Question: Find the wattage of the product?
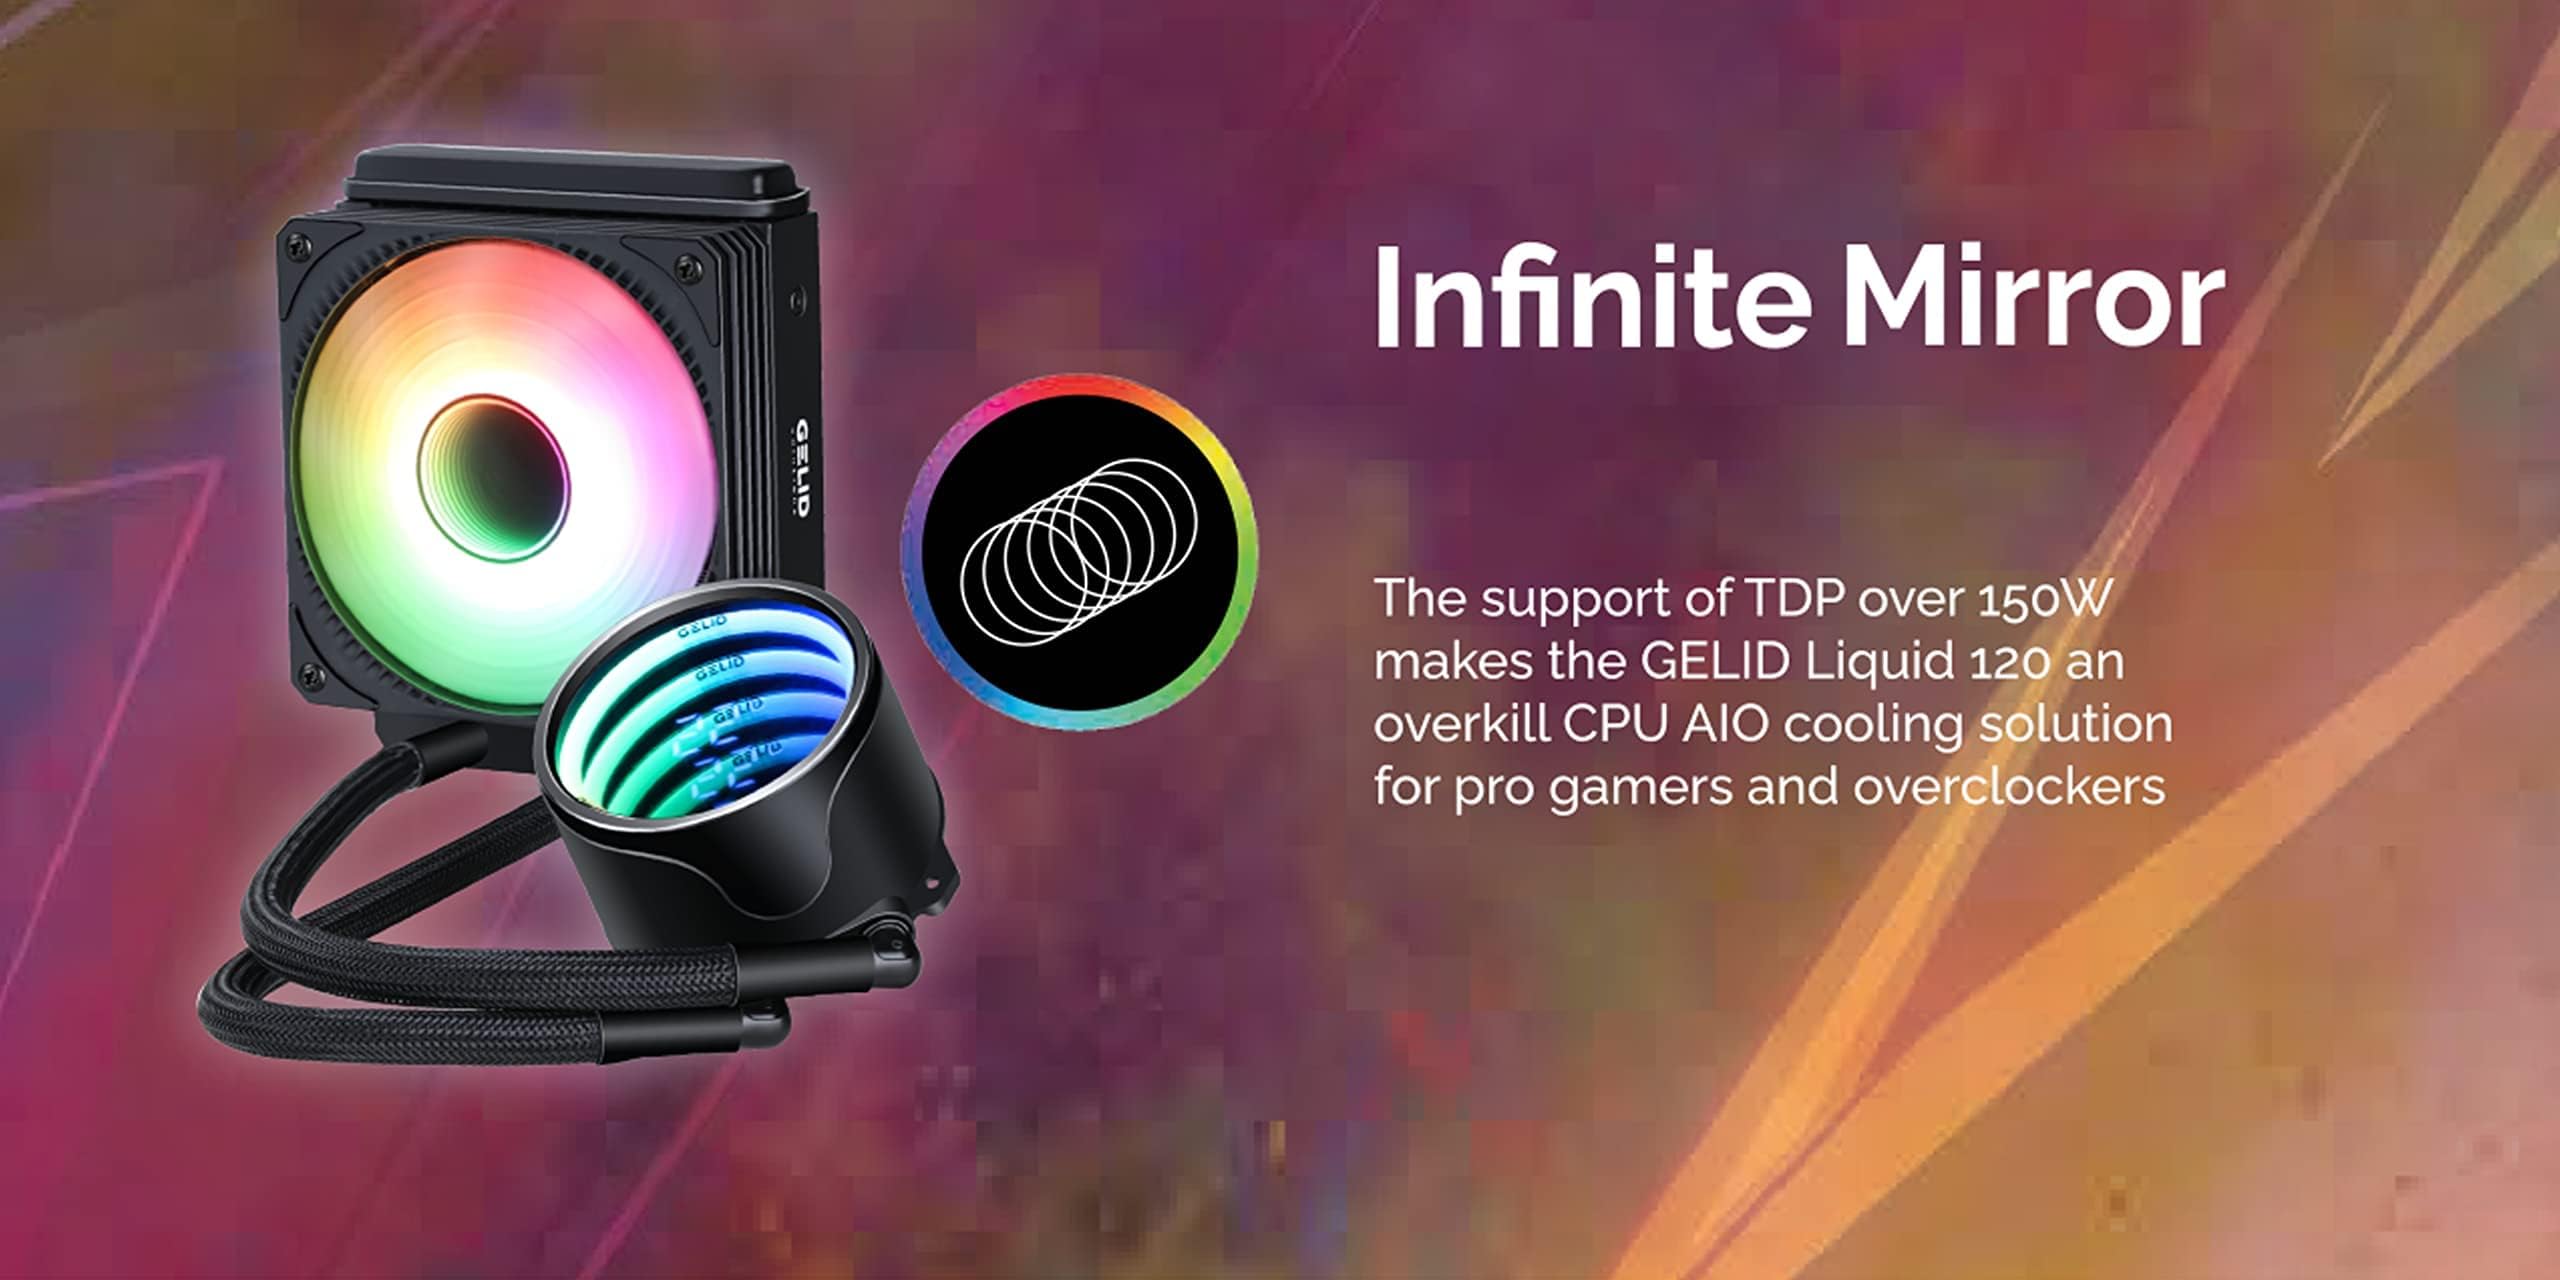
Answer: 150.0 watt